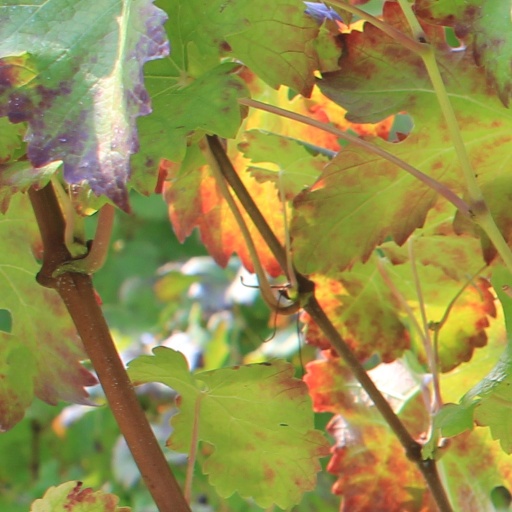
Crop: grape